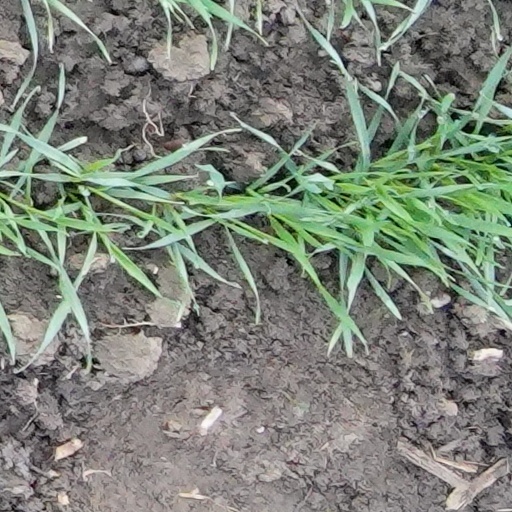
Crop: wheat